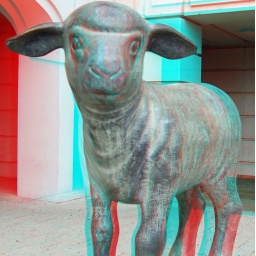
Canterbury bus station Lamb in anaglyph 3D stereo red cyan glasses to view